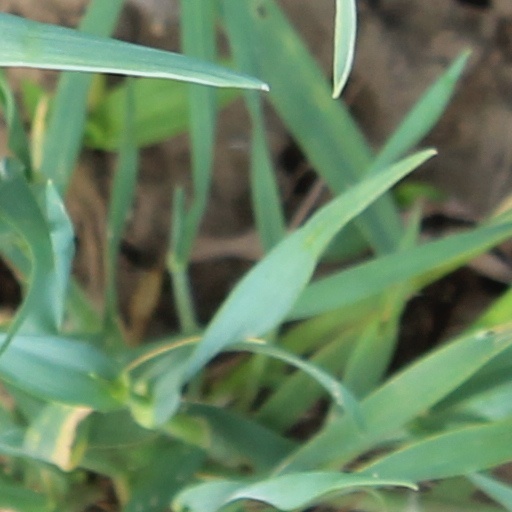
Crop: wheat